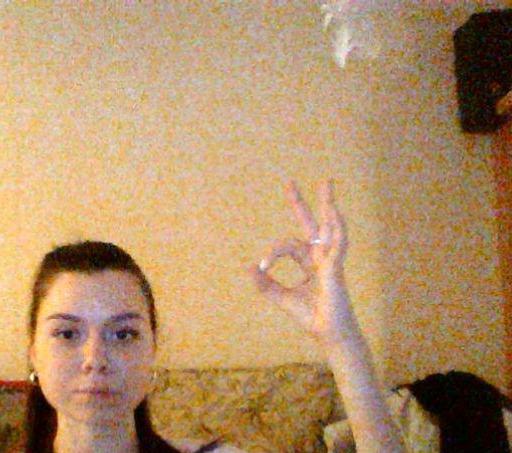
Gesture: ok